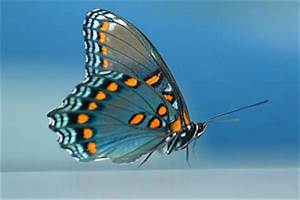
Label: farfalla